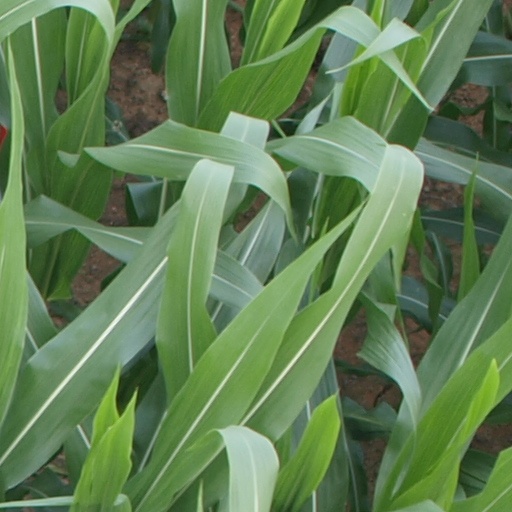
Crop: maize; corn